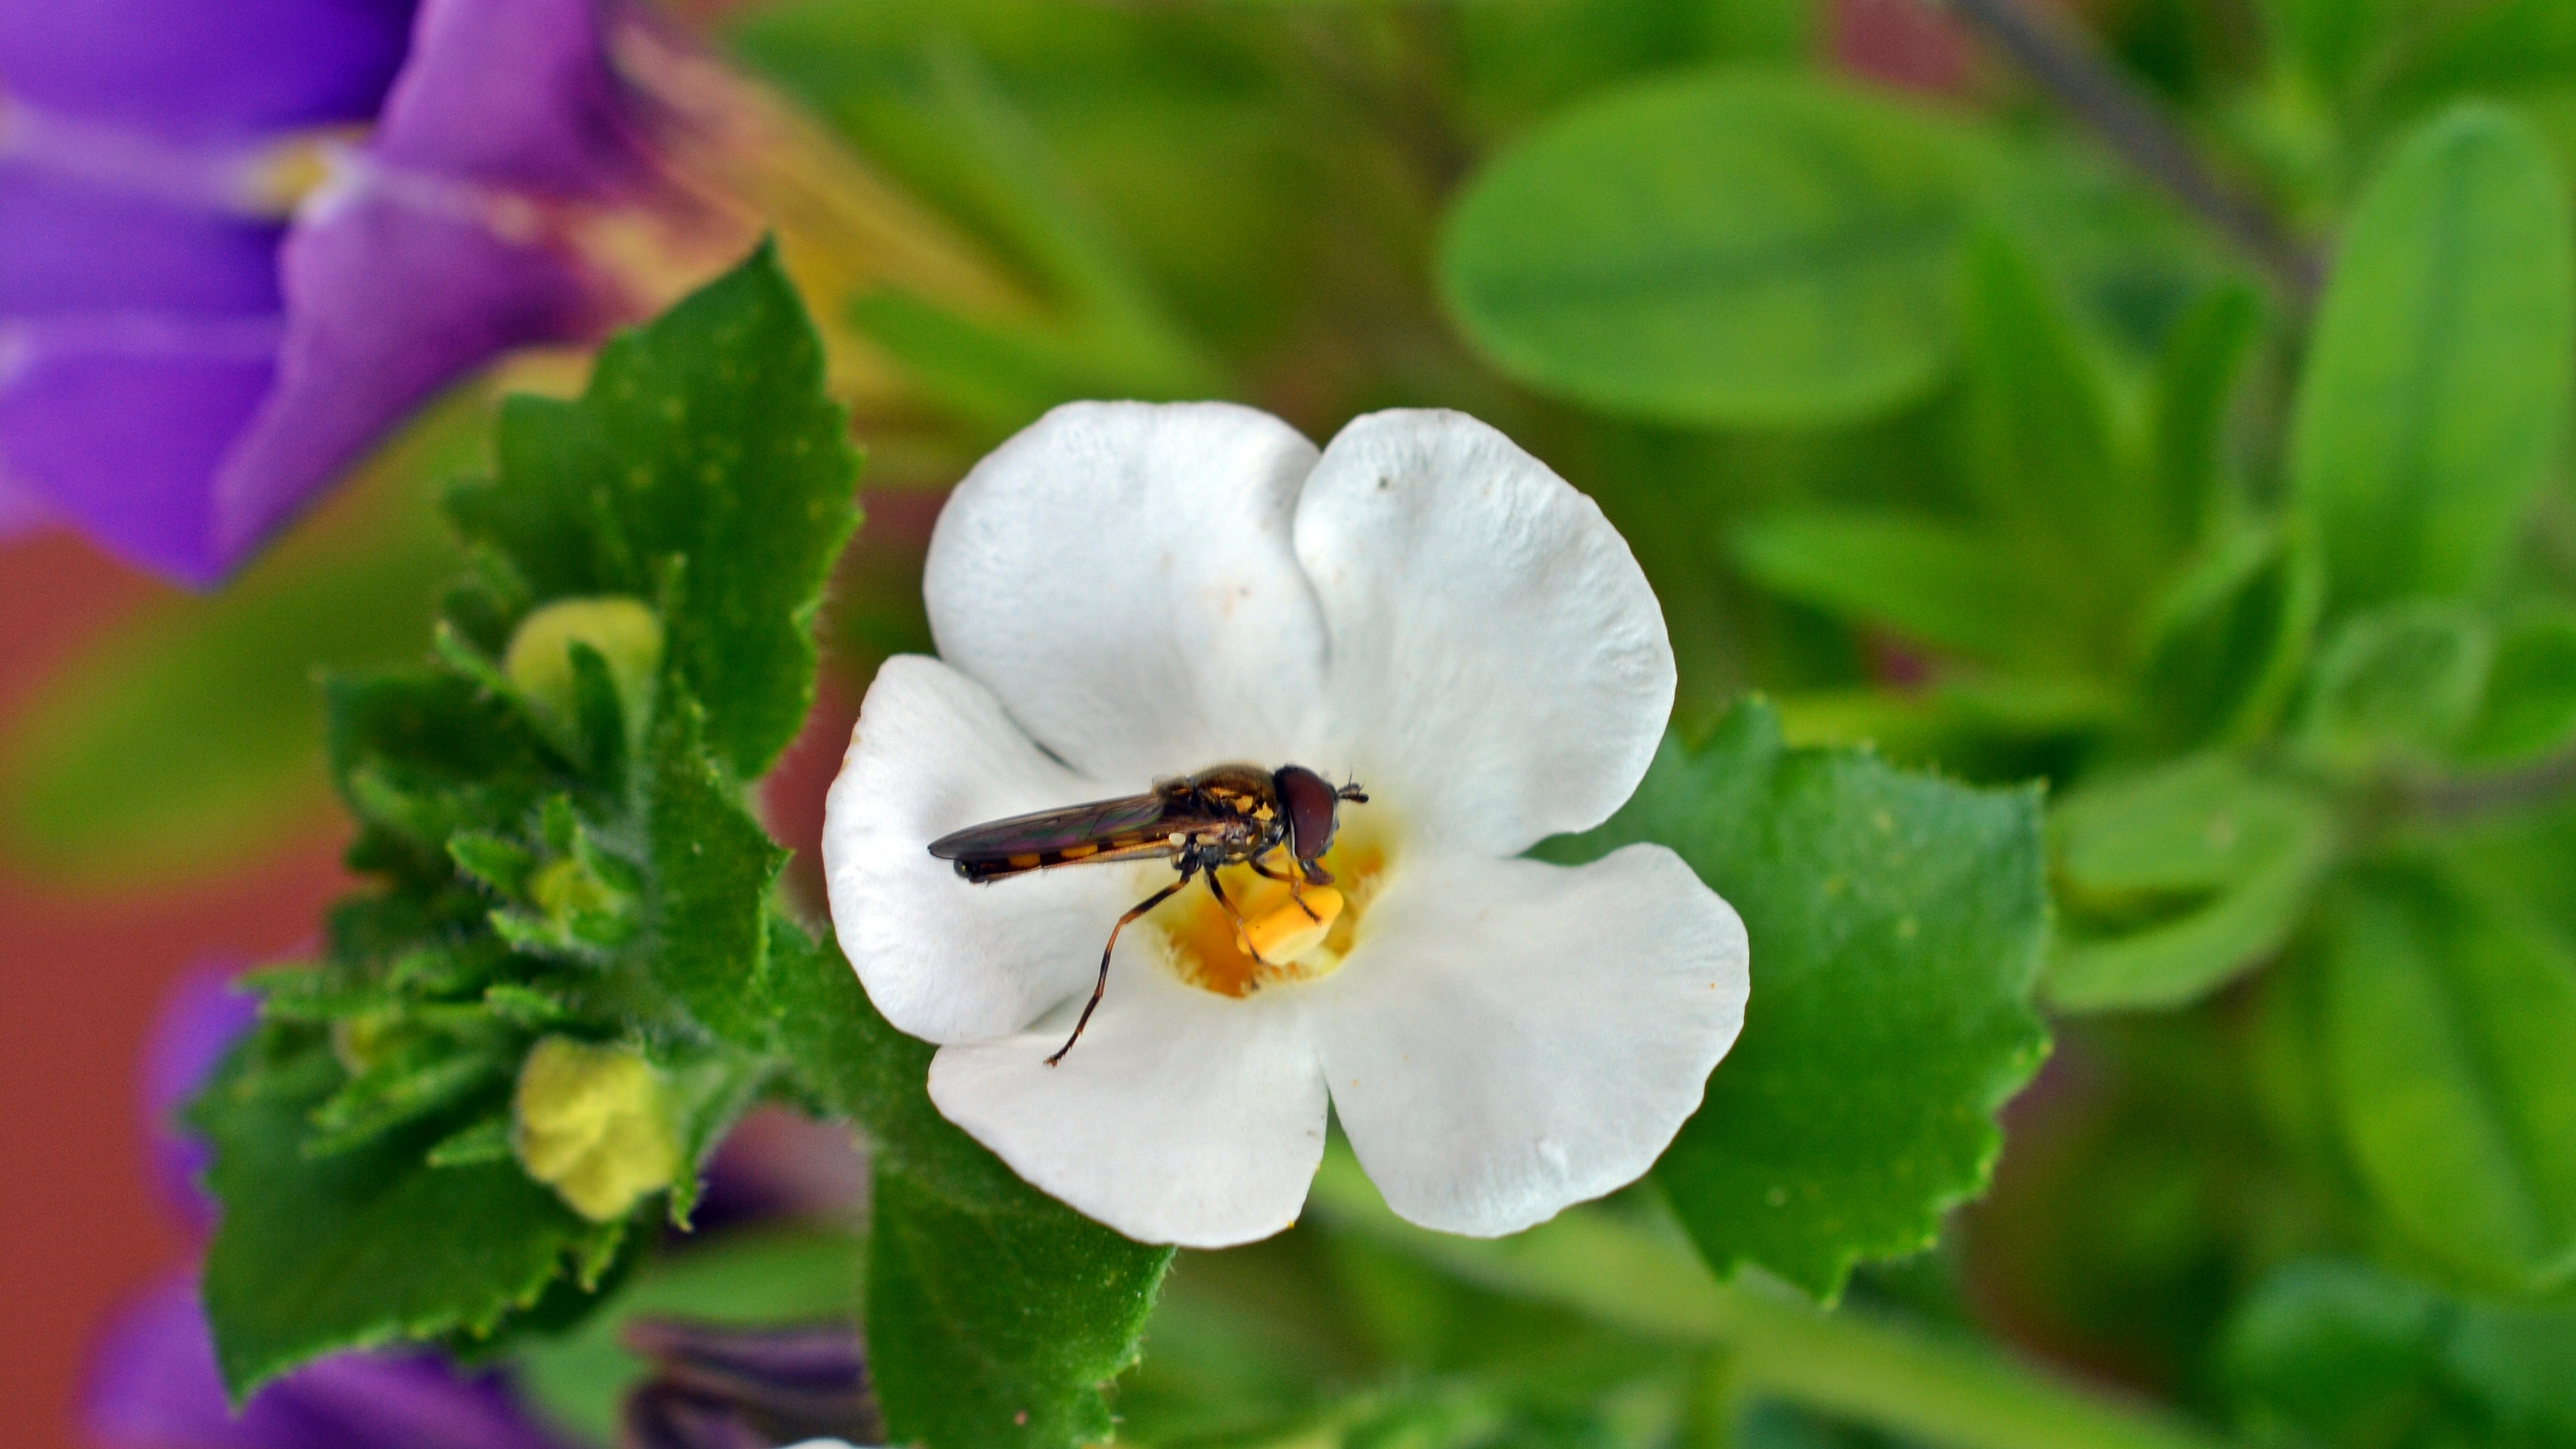
nature, blossom, plant, flower, petal, bloom, fly, green, insect, botany, close, flora, fauna, invertebrate, wildflower, close up, bee, nectar, macro photography, honey bee, pollinator, membrane winged insect